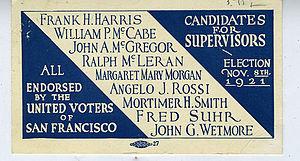
Angelo Joseph Rossi est un homme politique américain républicain, qui a été maire de San Francisco entre 1931 et 1944.